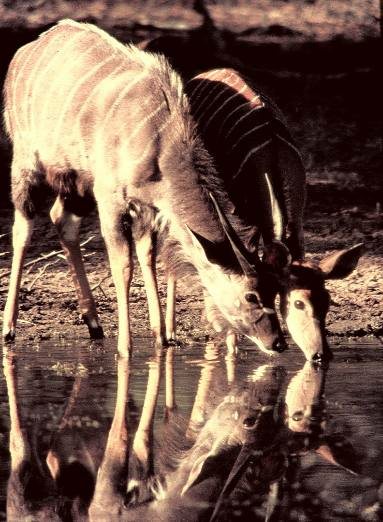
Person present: No